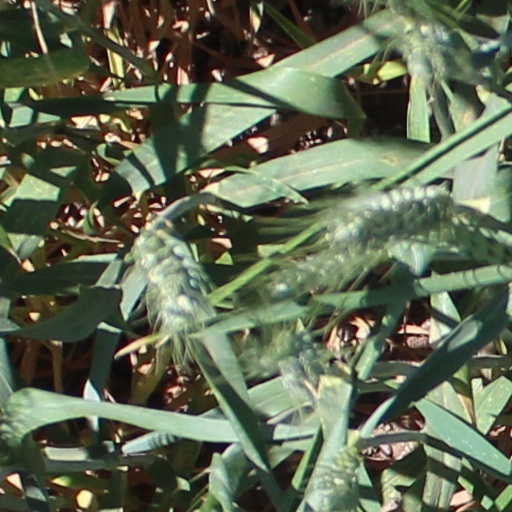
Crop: wheat